Ford Focus Electric

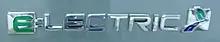
Ford's leaf road logo badge for the Focus electric car

Inspired in the Ford Fusion Hybrid growing green leaves of first-generation SmartGauge with EcoGuide, the Focus Electric cluster display uses blue butterflies to represent the surplus range beyond the drivers' charge point destination, as more butterflies are shown the greater the range is, and the blue butterflies gradually disappear as the car's battery is depleted. Ford says the designers were inspired by the butterfly effect, a phenomenon in which a small change, such as choosing to drive an electric vehicle, can have an enormous impact. At the end of each trip a display screen provides distance driven, miles gained through regenerative braking, energy consumed and a comparative gasoline savings achieved by driving electric.